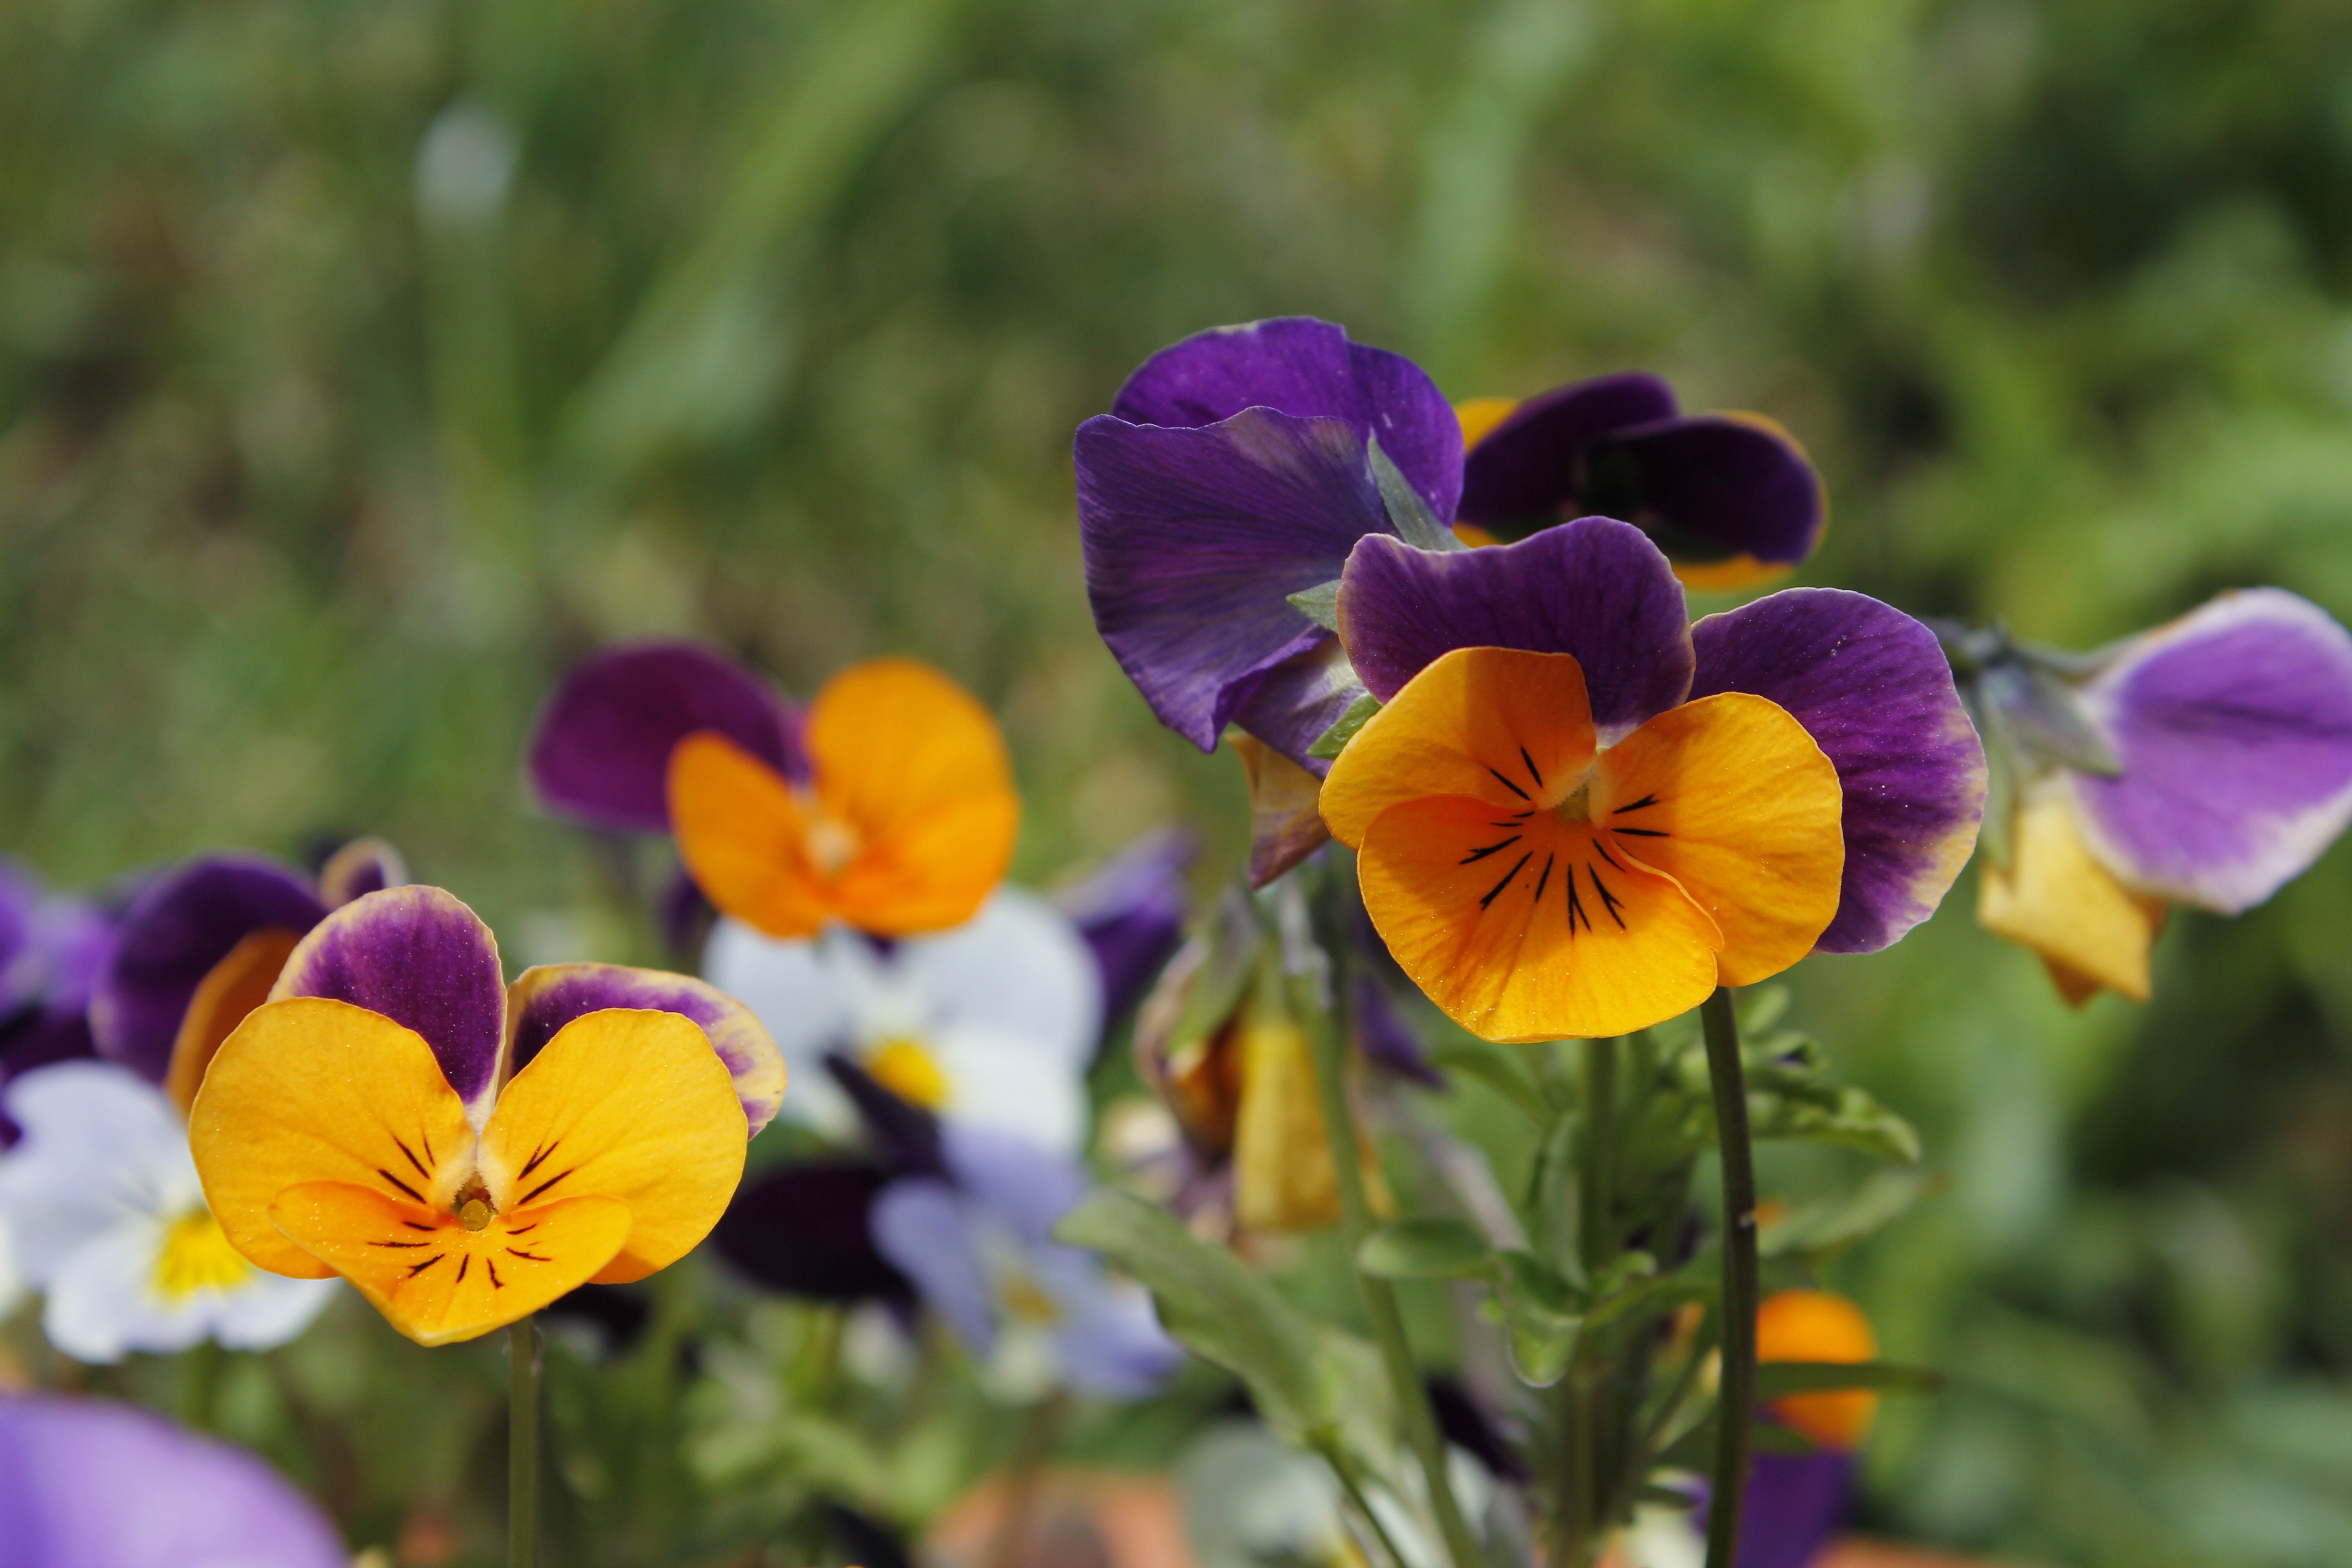
nature, outdoor, blossom, plant, field, flower, petal, floral, orange, spring, natural, botany, blooming, yellow, flora, wildflower, flowers, eye, violet, spring flowers, viola, macro photography, pansy, flowering plant, annual plant, land plant, violet family